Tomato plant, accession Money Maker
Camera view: horizontal (90 deg, fisheye); turntable rotation: 330 degrees
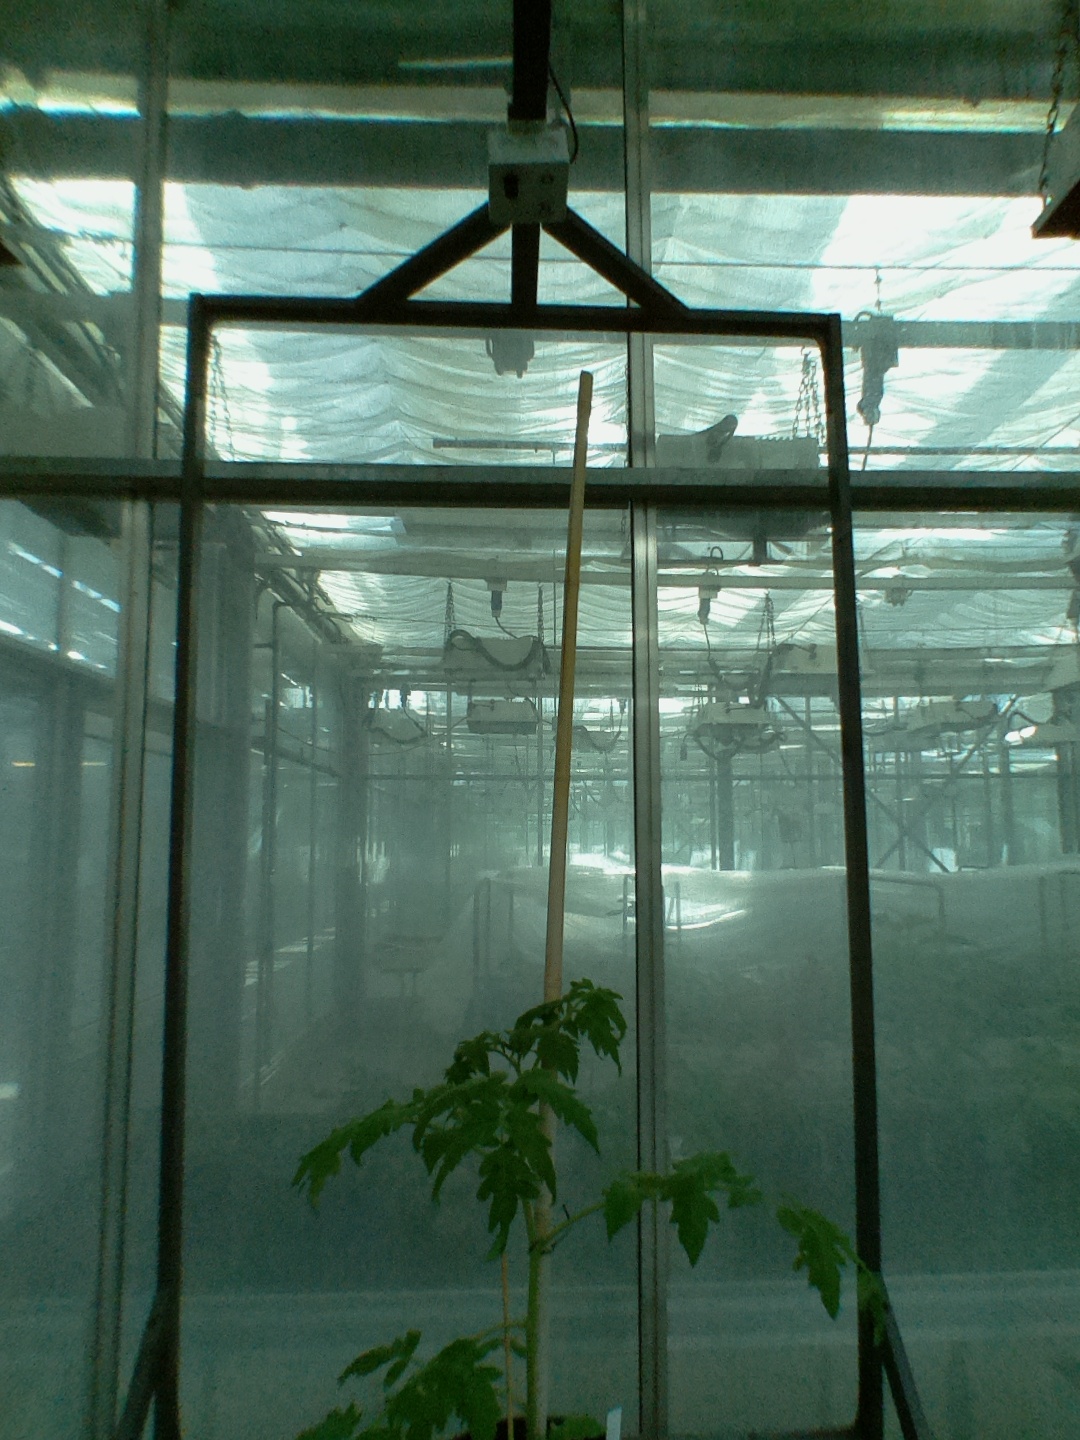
BBCH growth stage 14: 8 of true leaves visible